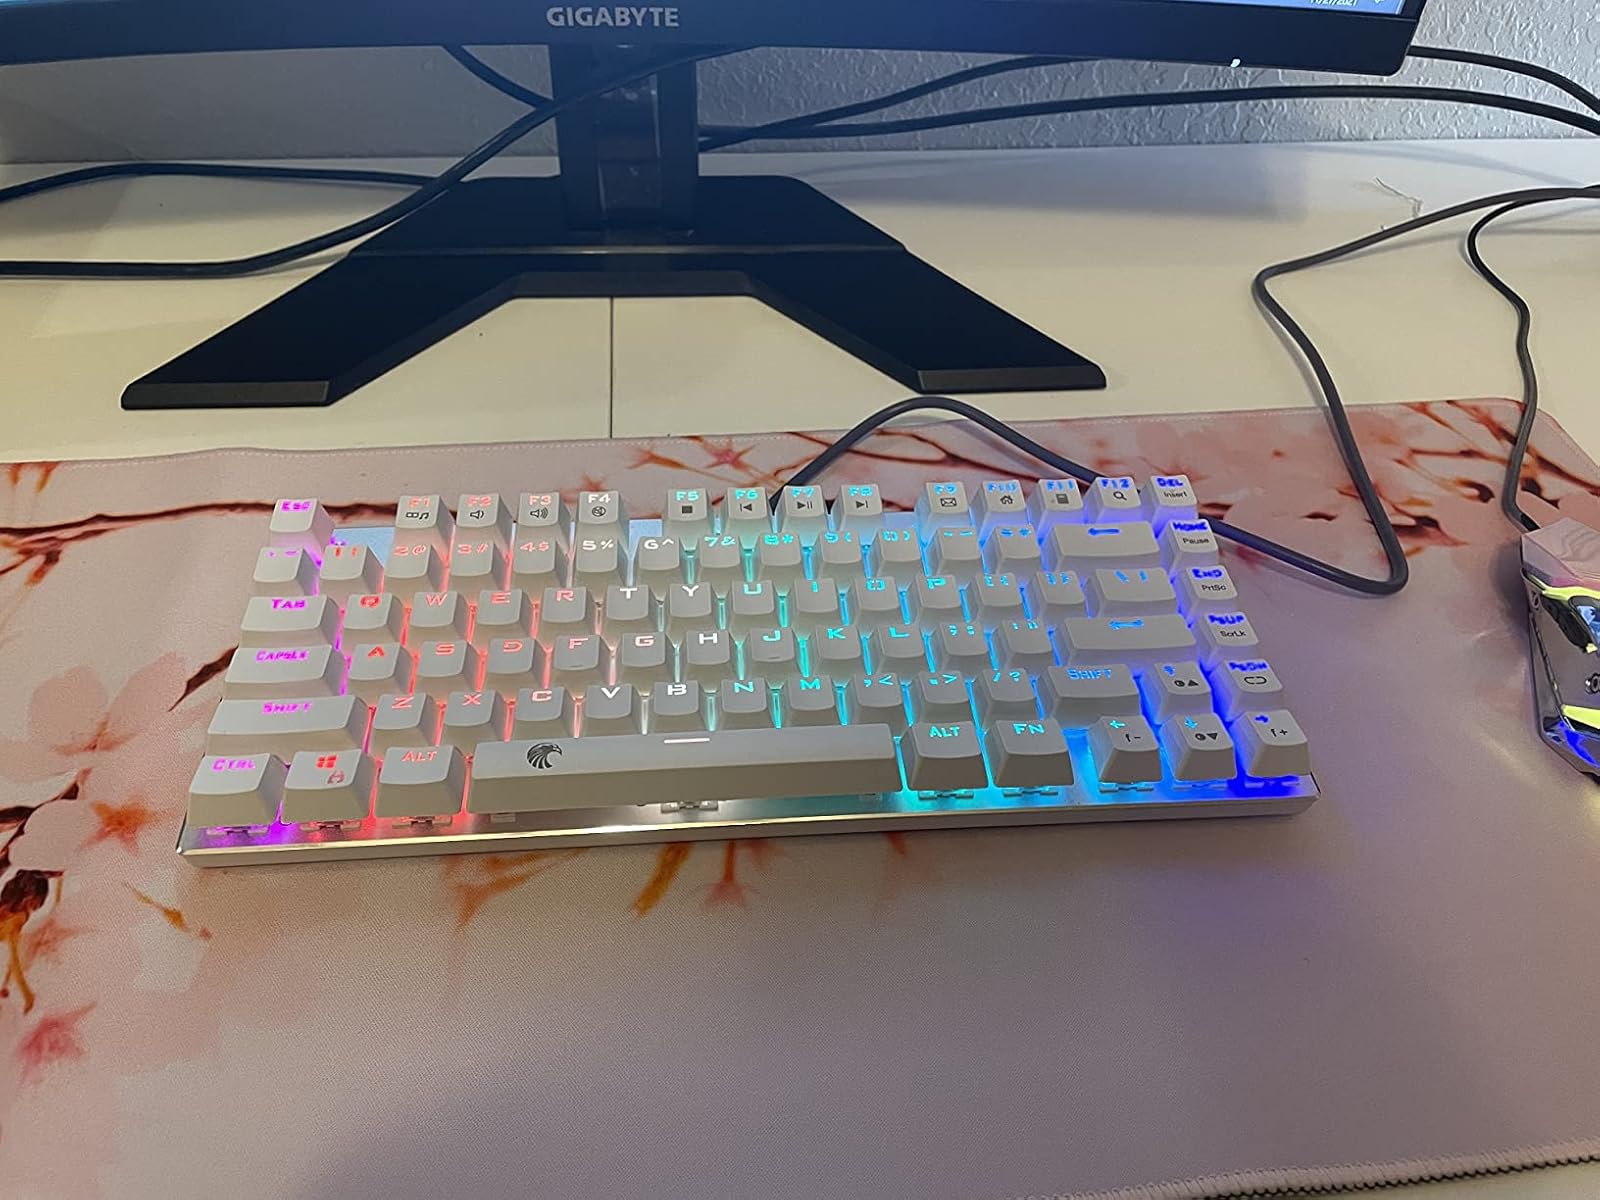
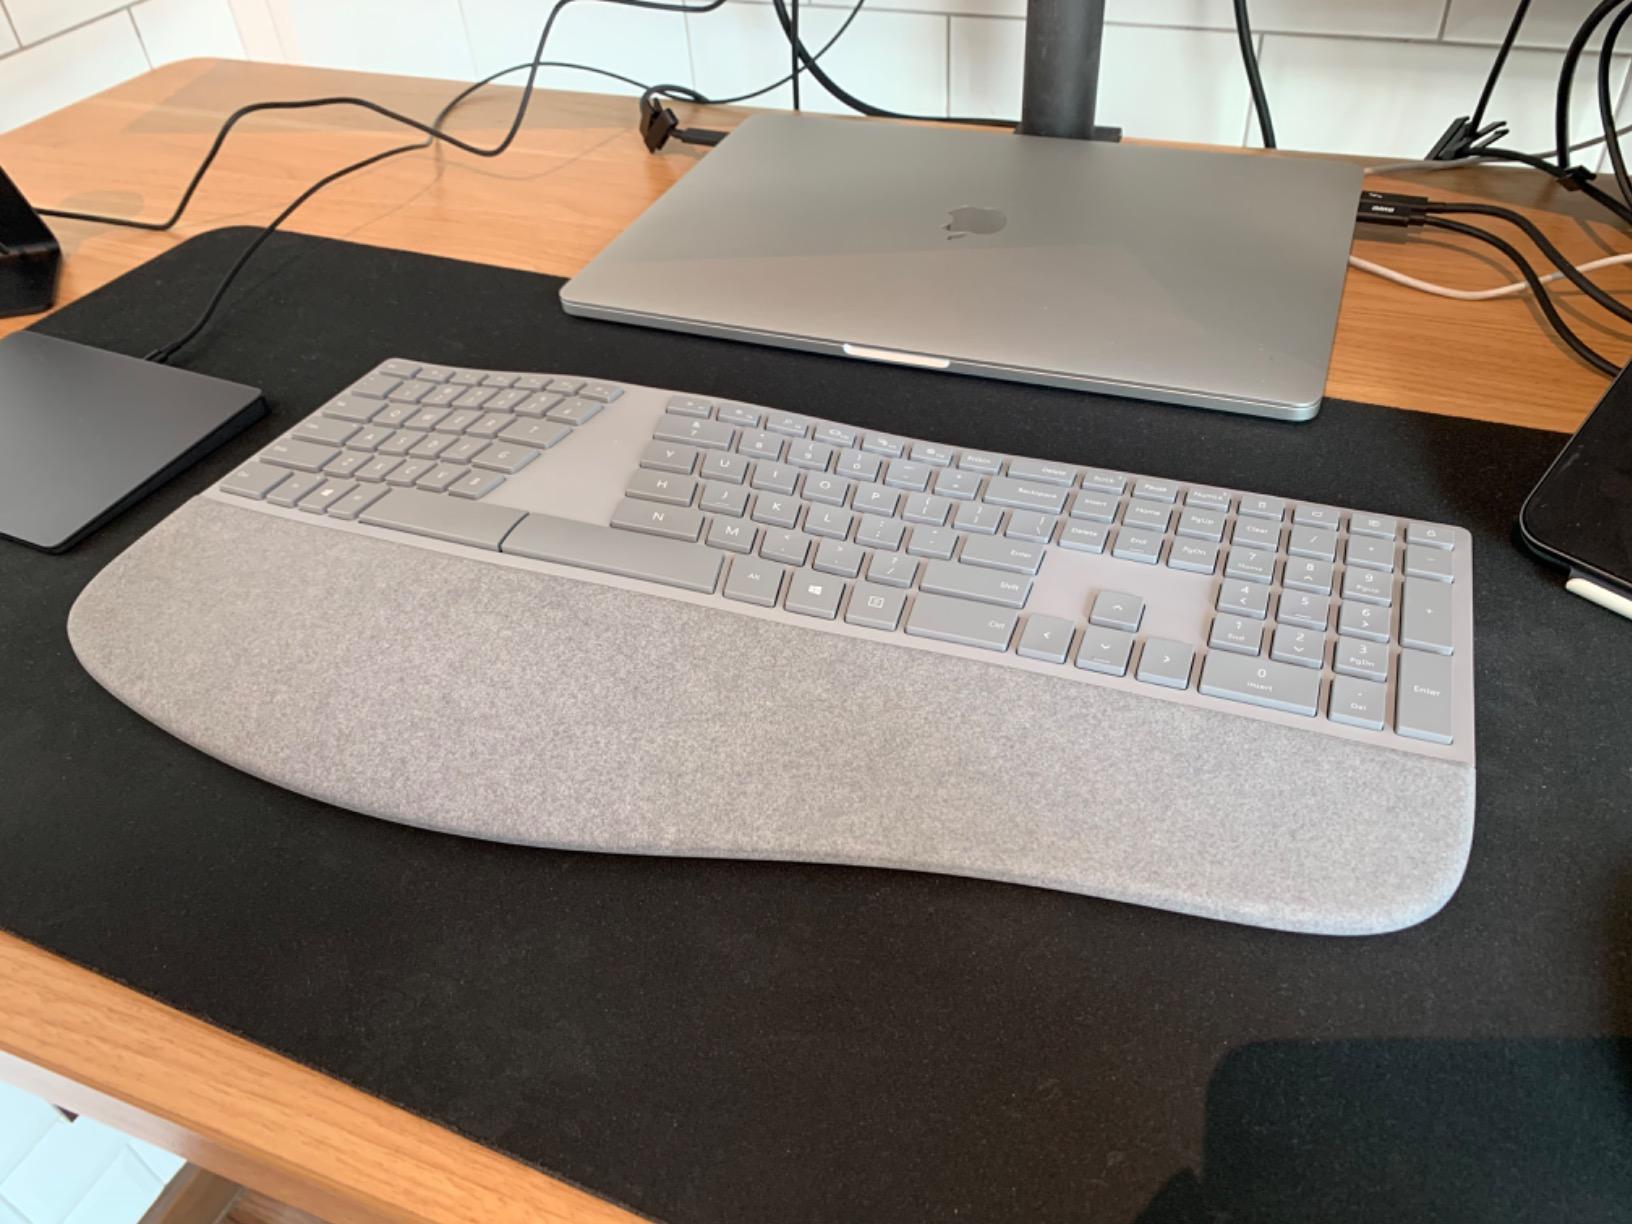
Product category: keyboard
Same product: no